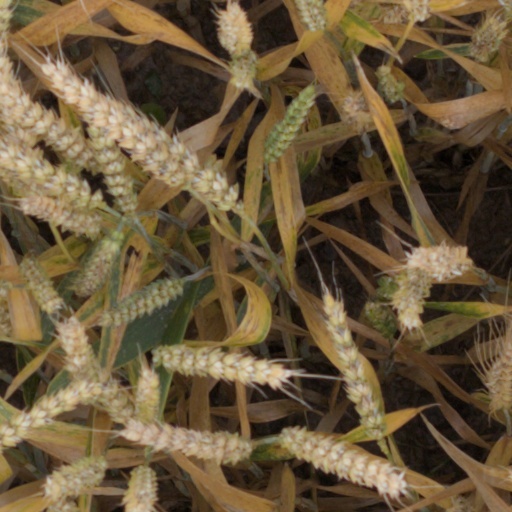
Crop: wheat